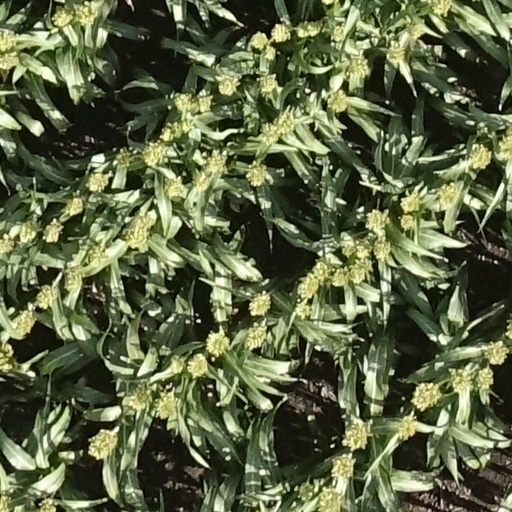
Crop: sorghum